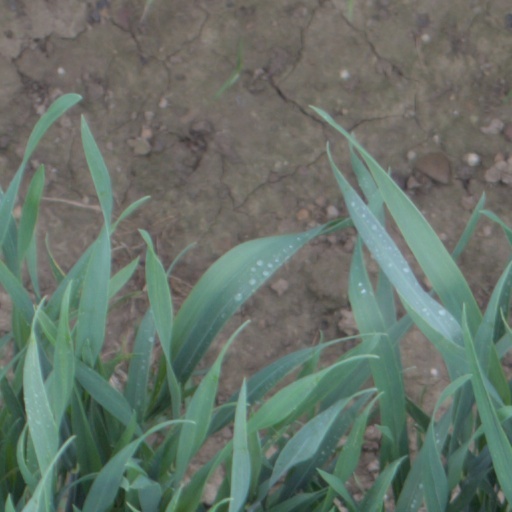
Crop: wheat